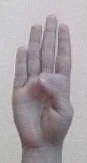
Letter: kaaf